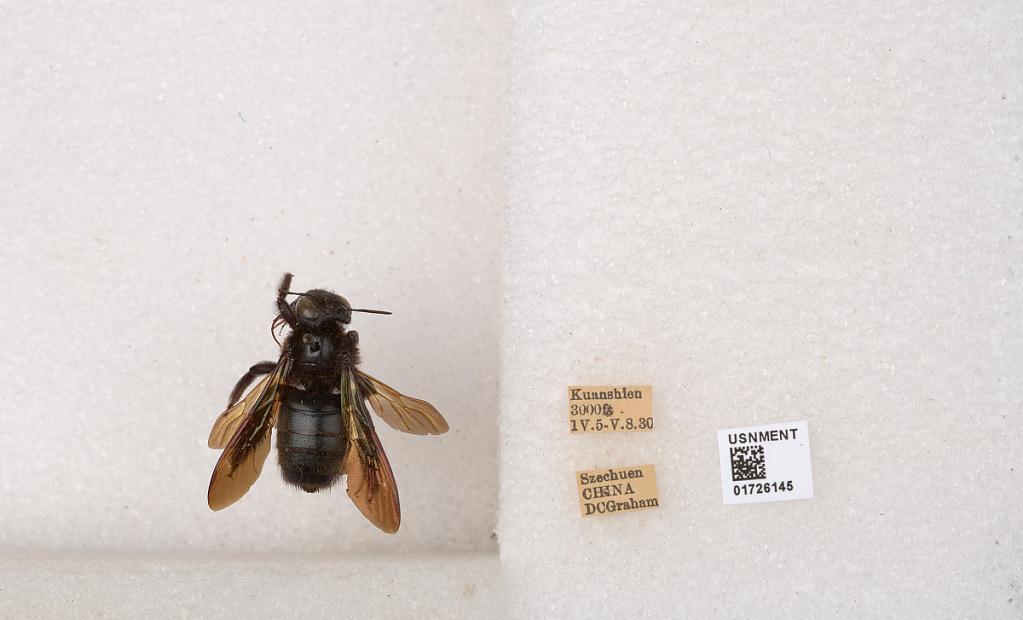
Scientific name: Xylocopa (Biluna) tranquebarorum tranquebarorum (Swederus)
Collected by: D. Graham
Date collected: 1930-4-5
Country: China
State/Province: Sichuan
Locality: Kuanshien